Byzantine art

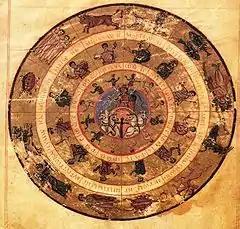
Helios in his chariot, surrounded by symbols of the months and of the zodiac. From Vat. Gr. 1291, the "Handy Tables" of Ptolemy, produced during the reign of Constantine V

Intense debate over the role of art in worship led eventually to the period of "Byzantine iconoclasm." Sporadic outbreaks of iconoclasm on the part of local bishops are attested in Asia Minor during the 720s. In 726, an underwater earthquake between the islands of Thera and Therasia was interpreted by Emperor Leo III as a sign of God's anger, and may have led Leo to remove a famous icon of Christ from the Chalke Gate outside the imperial palace. However, iconoclasm probably did not become imperial policy until the reign of Leo's son, Constantine V. The Council of Hieria, convened under Constantine in 754, proscribed the manufacture of icons of Christ. This inaugurated the Iconoclastic period, which lasted, with interruptions, until 843.